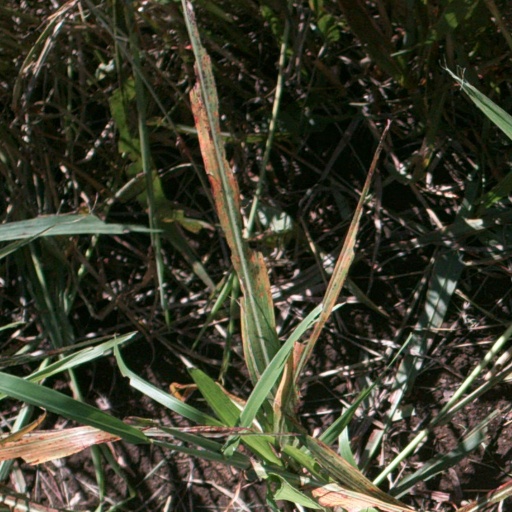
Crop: sorghum